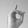
ASL letter: D